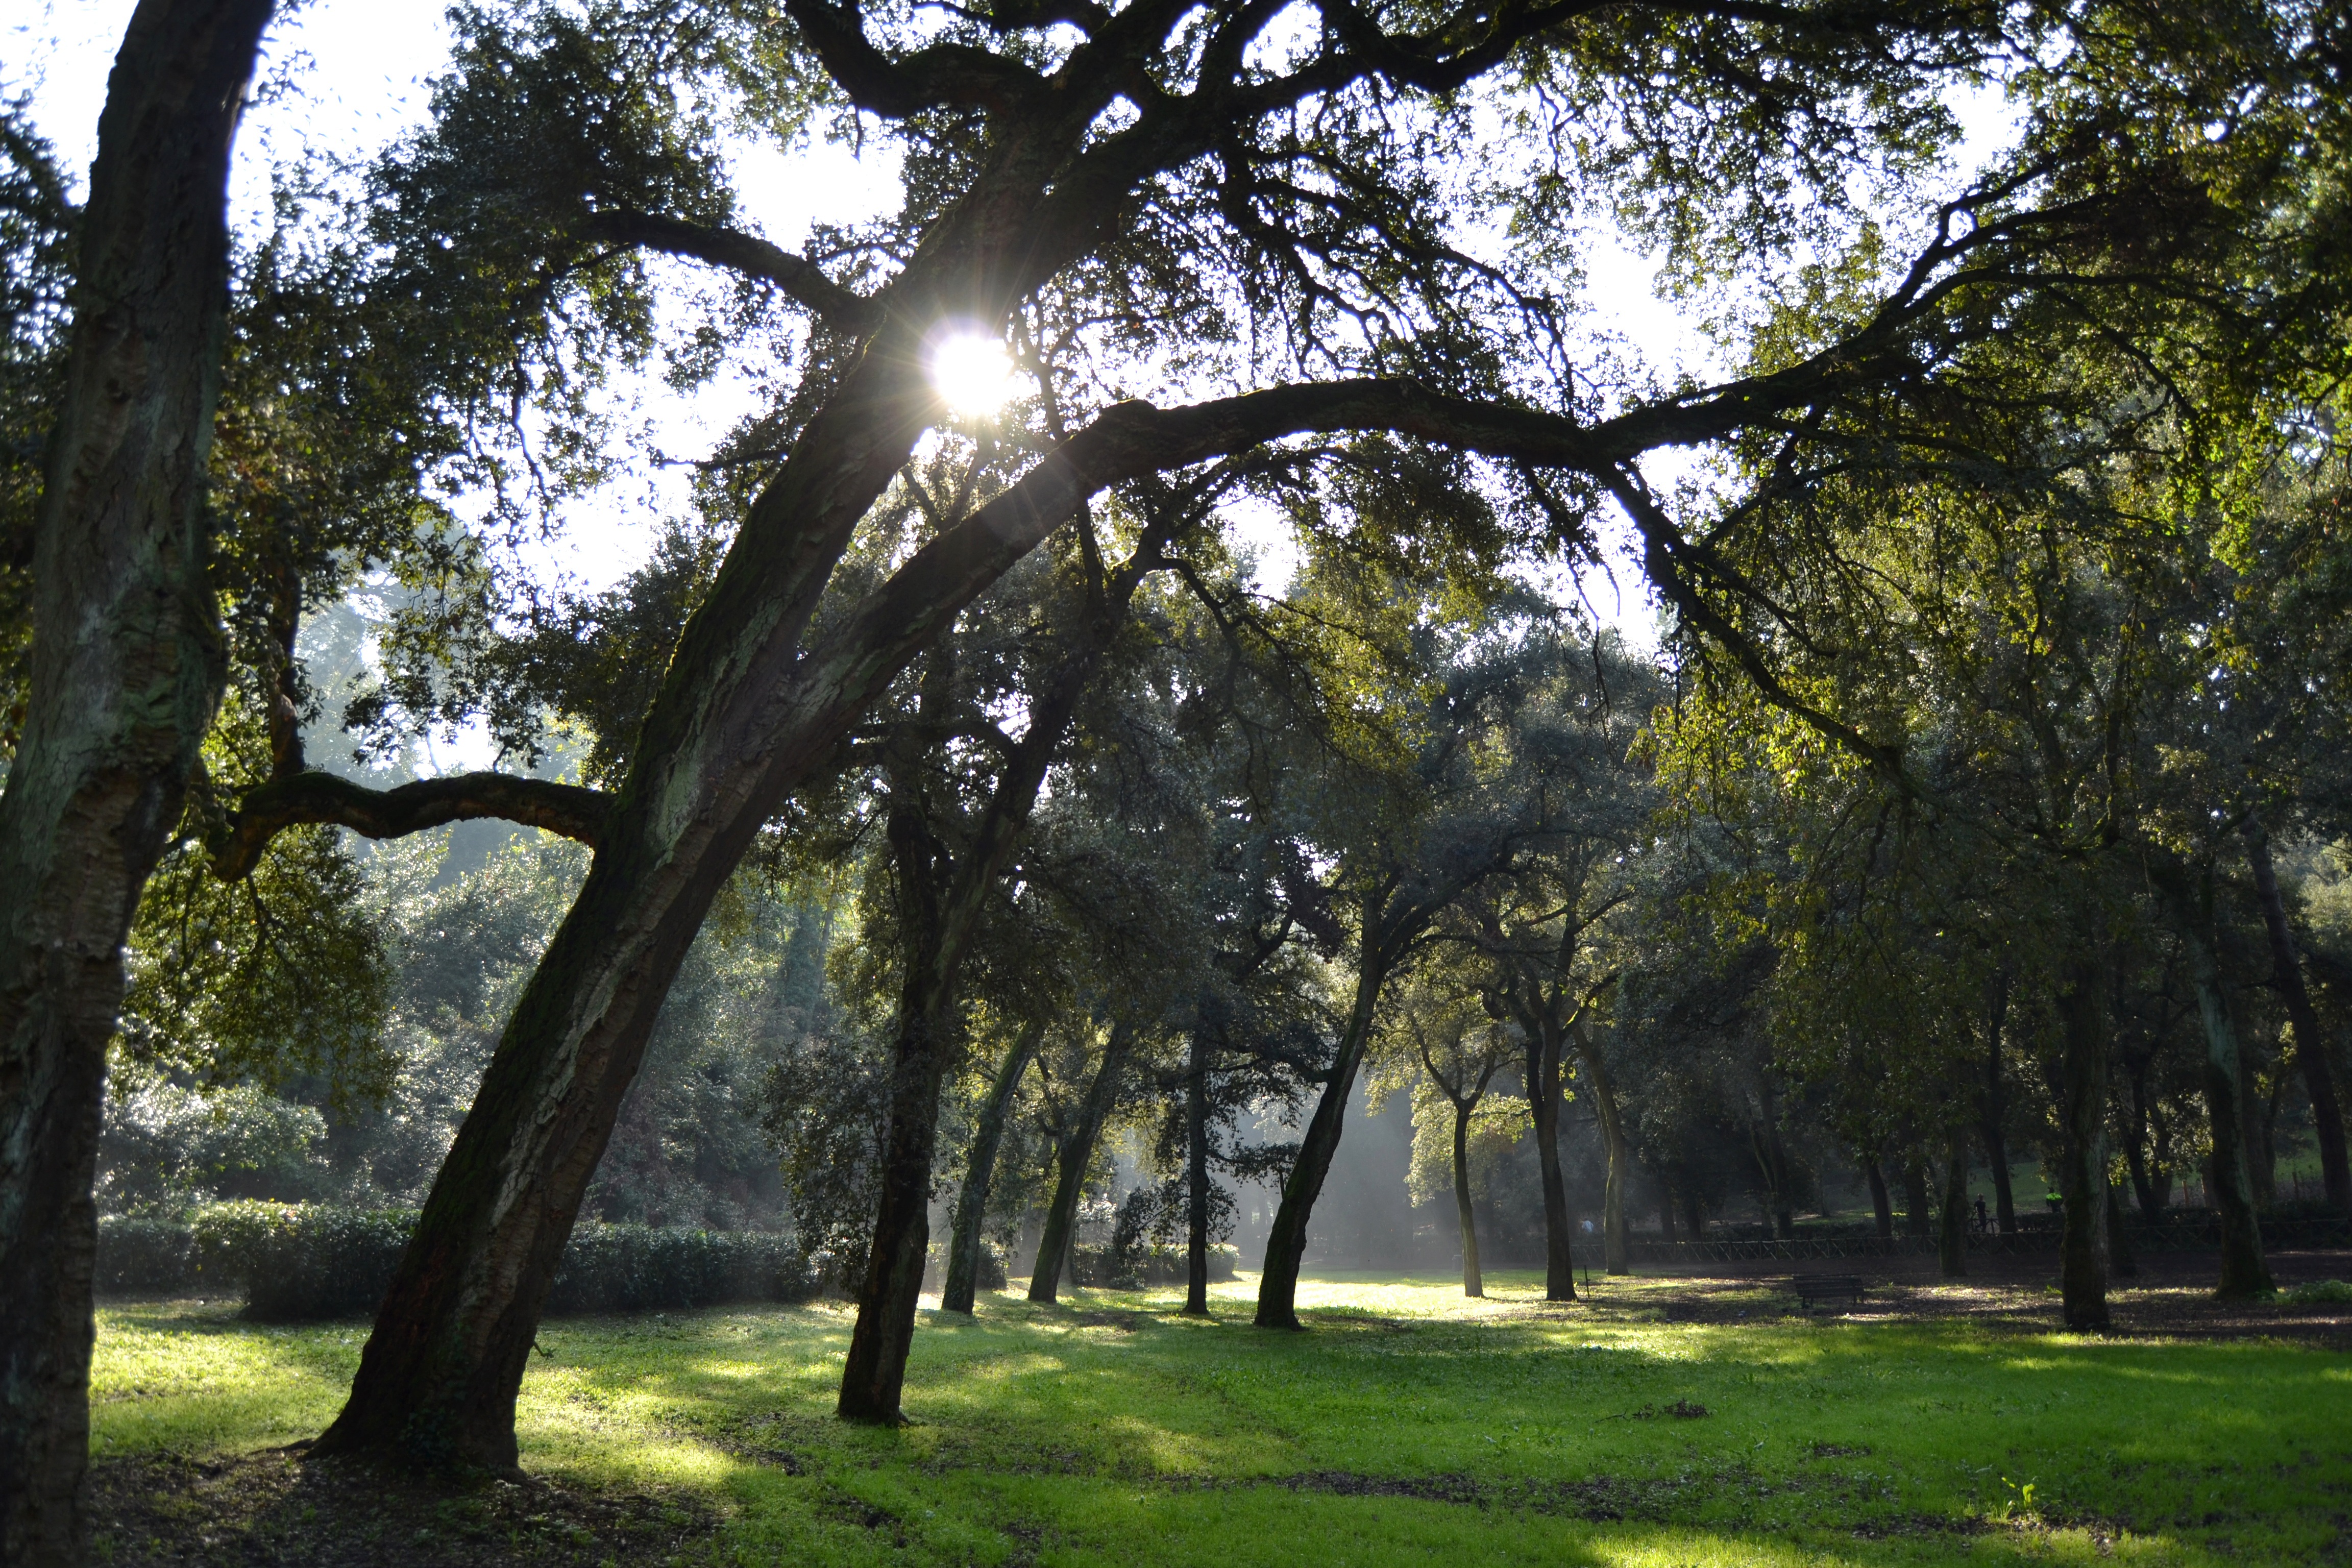
landscape, tree, nature, forest, branch, plant, sun, meadow, sunlight, morning, leaf, green, autumn, park, botany, meditation, branches, deciduous, grove, woodland, habitat, rural area, oak forest, natural environment, woody plant